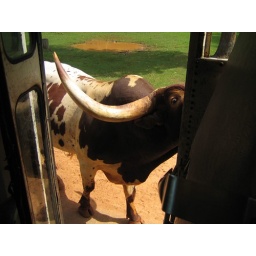
Animals passing by the bus door